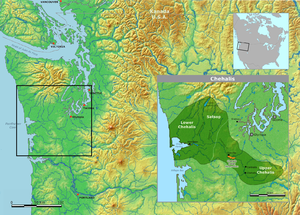
Chehalis est une réserve indienne américaine située dans l'État de Washington qui abrite des Chehalis, des Klallams, des Muckleshoot, des Nisqually et des Quinaults.